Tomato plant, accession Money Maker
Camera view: tilt-top (135 deg); turntable rotation: 150 degrees
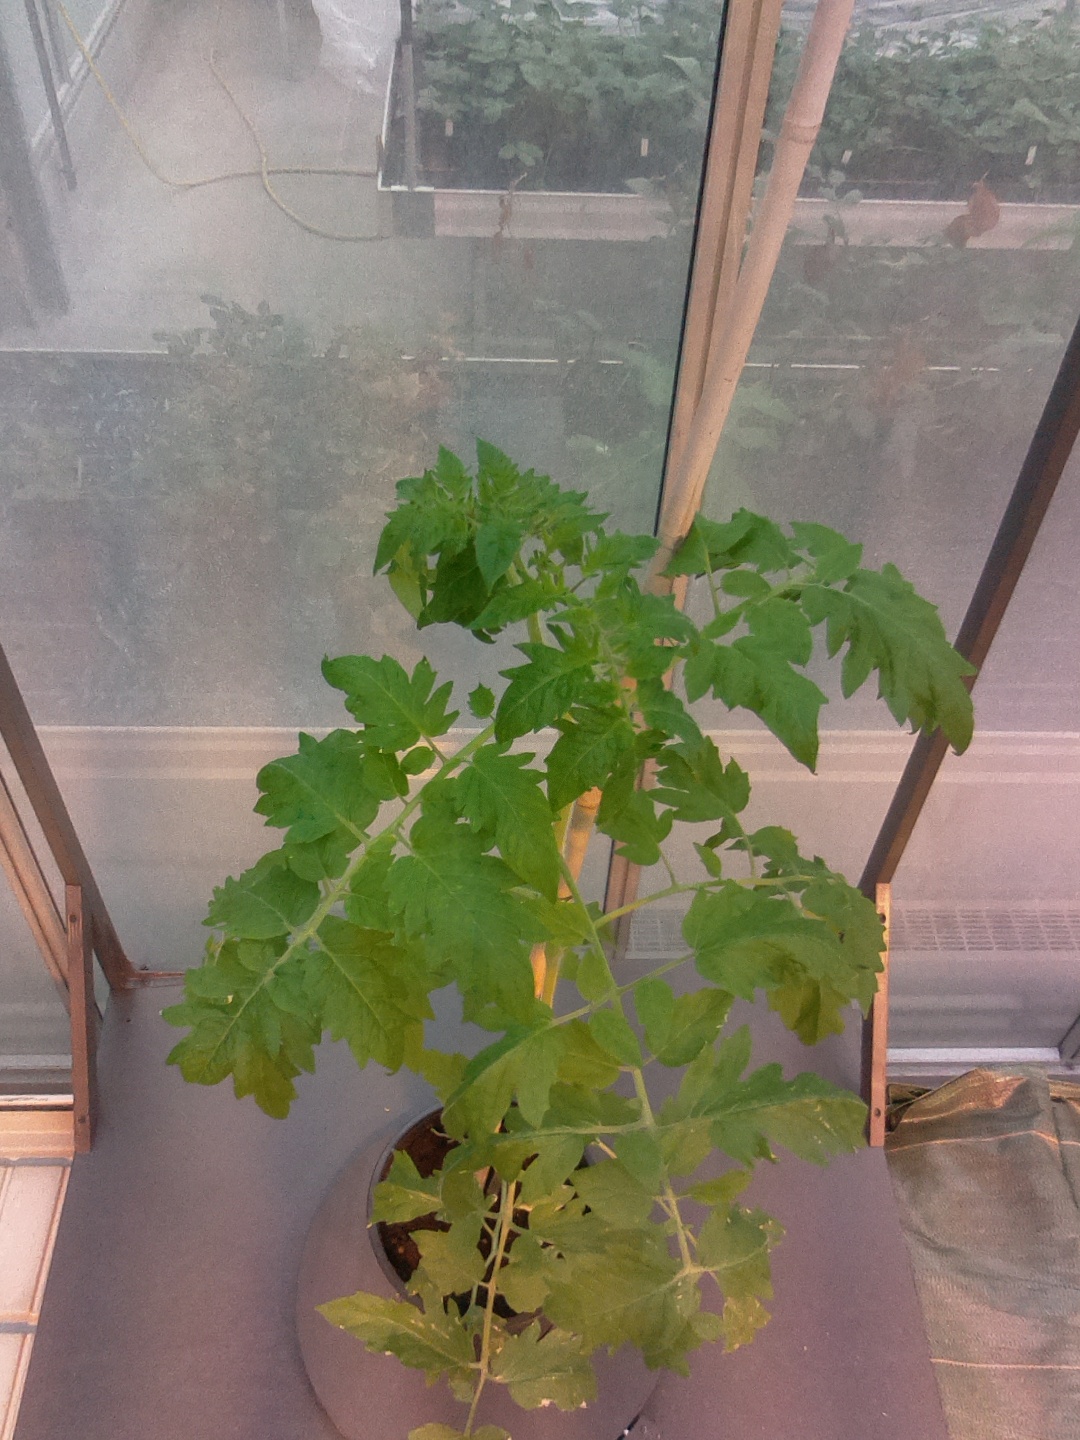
BBCH growth stage 60: First flowers open